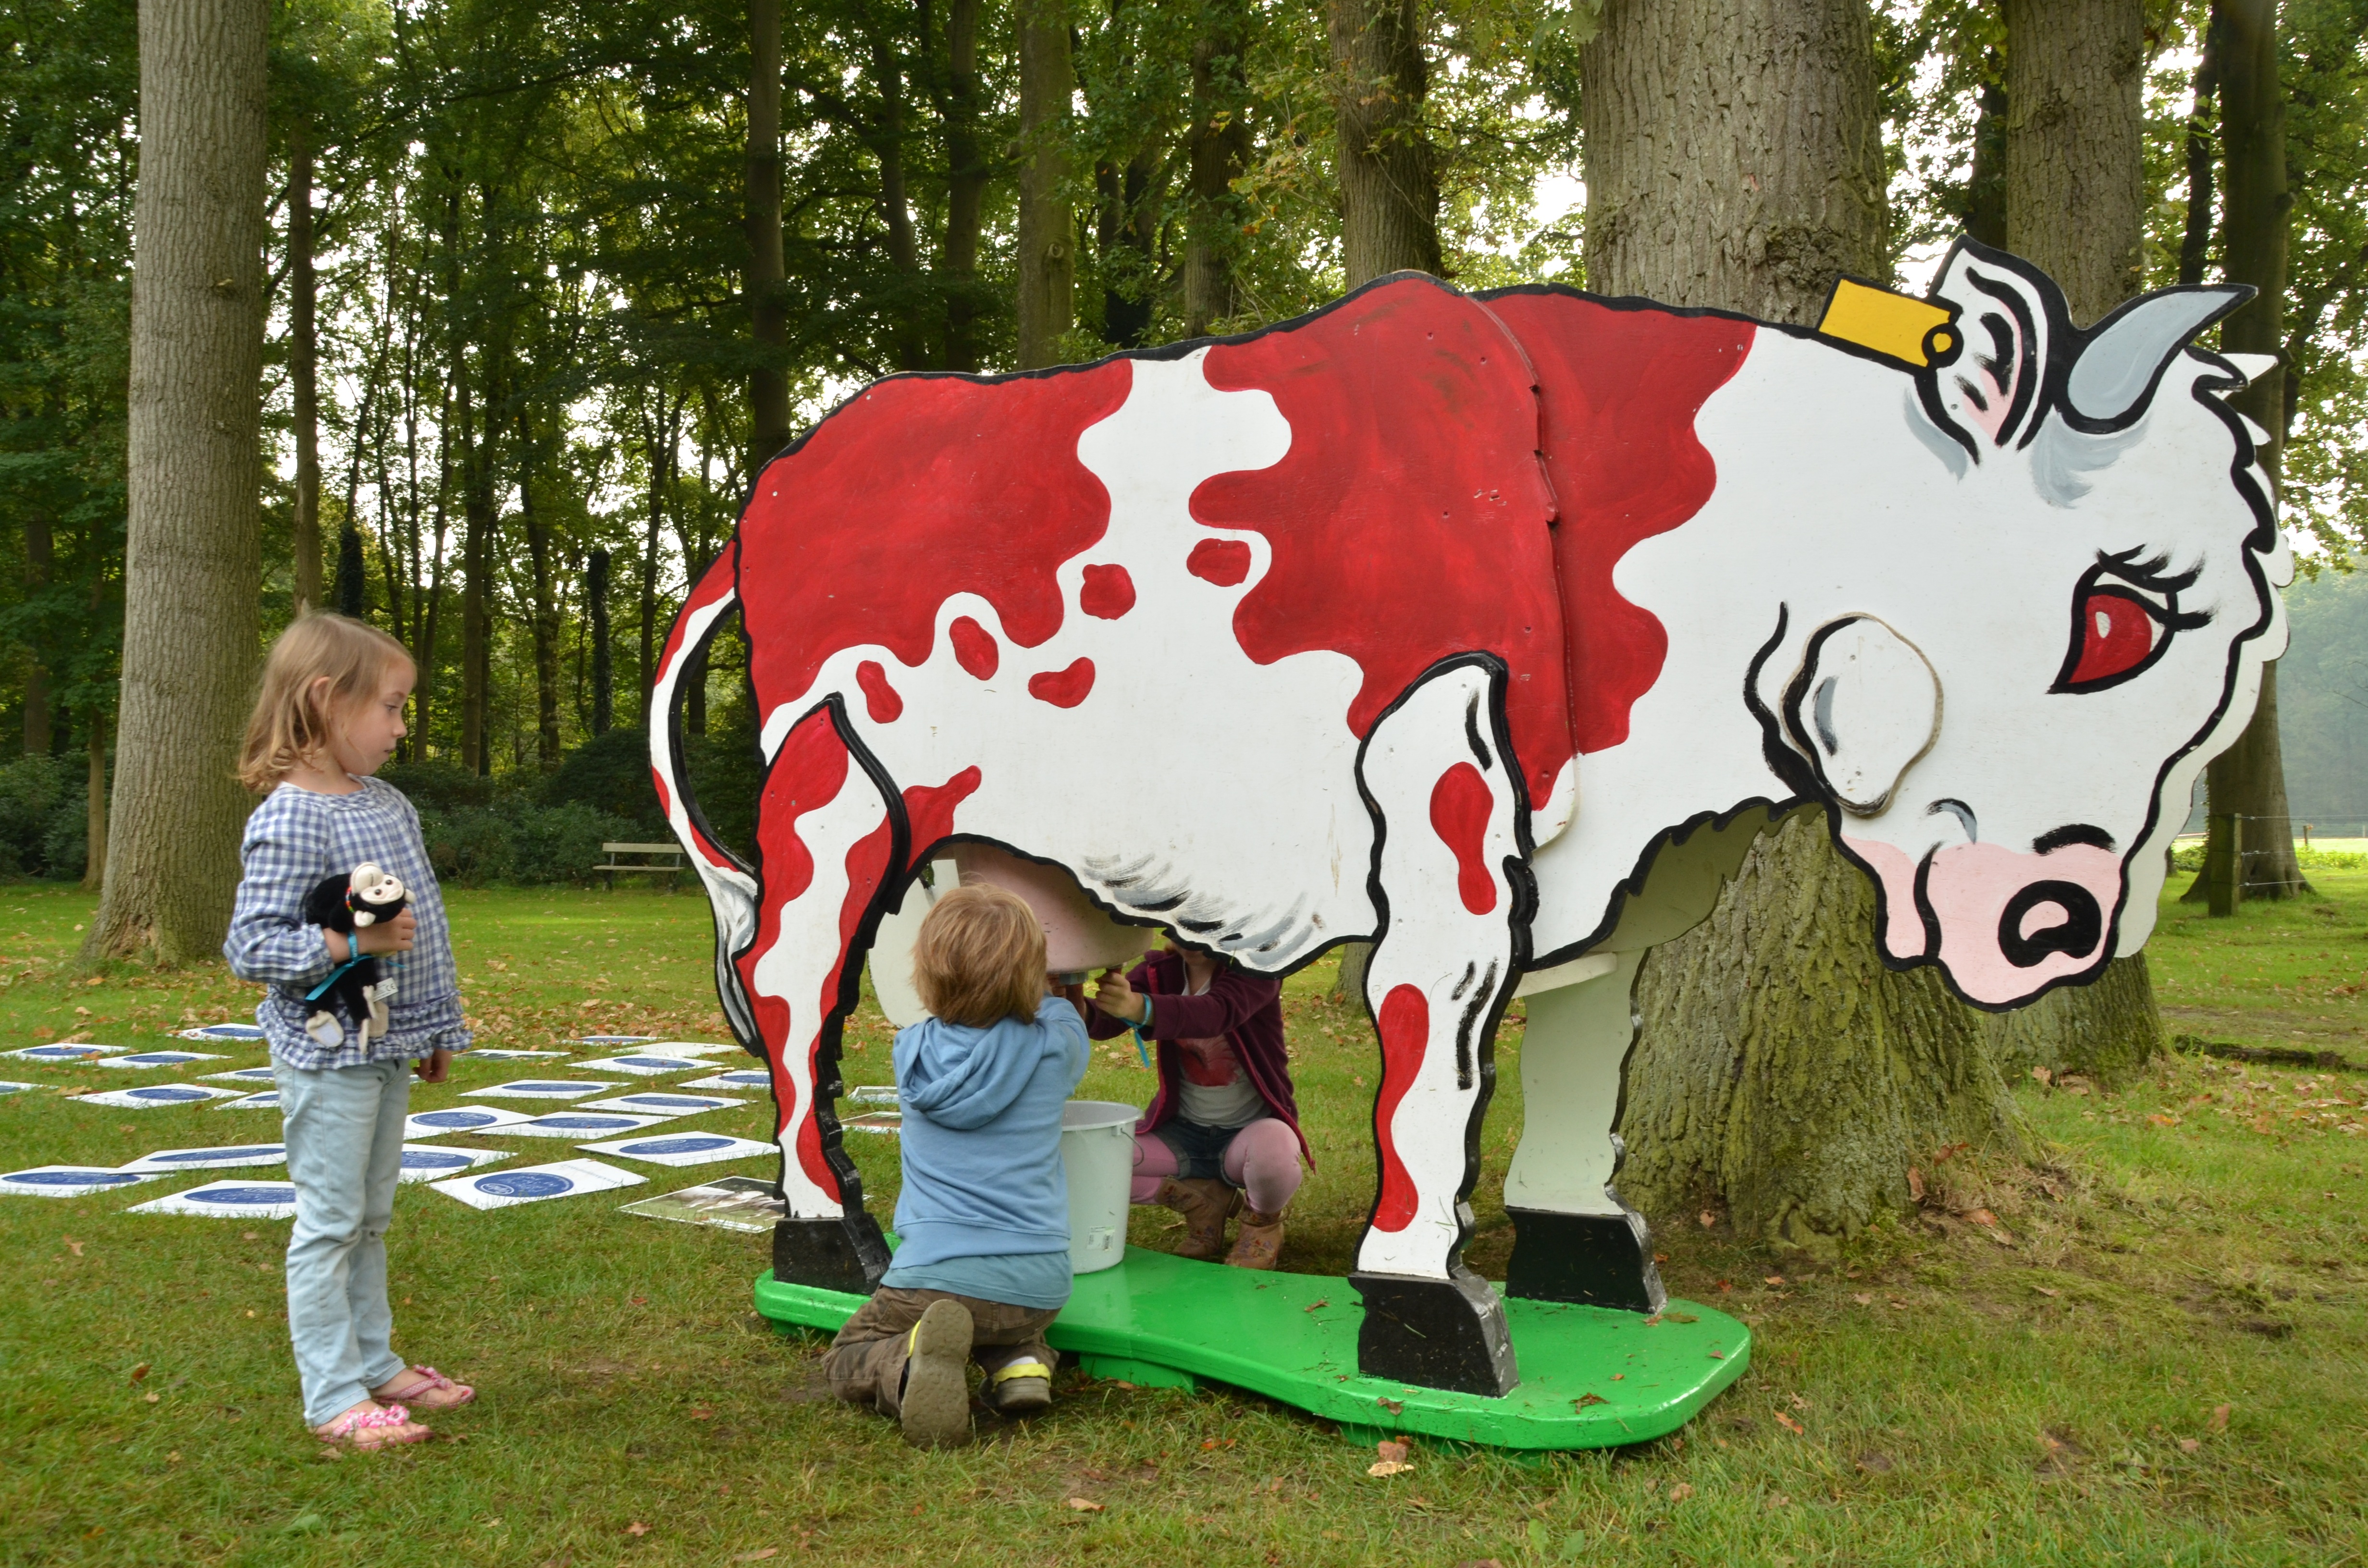
cow, mammal, milk, bull, children, learning, milking, dairy cow, cattle like mammal